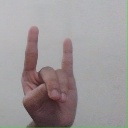
अक्षर: श